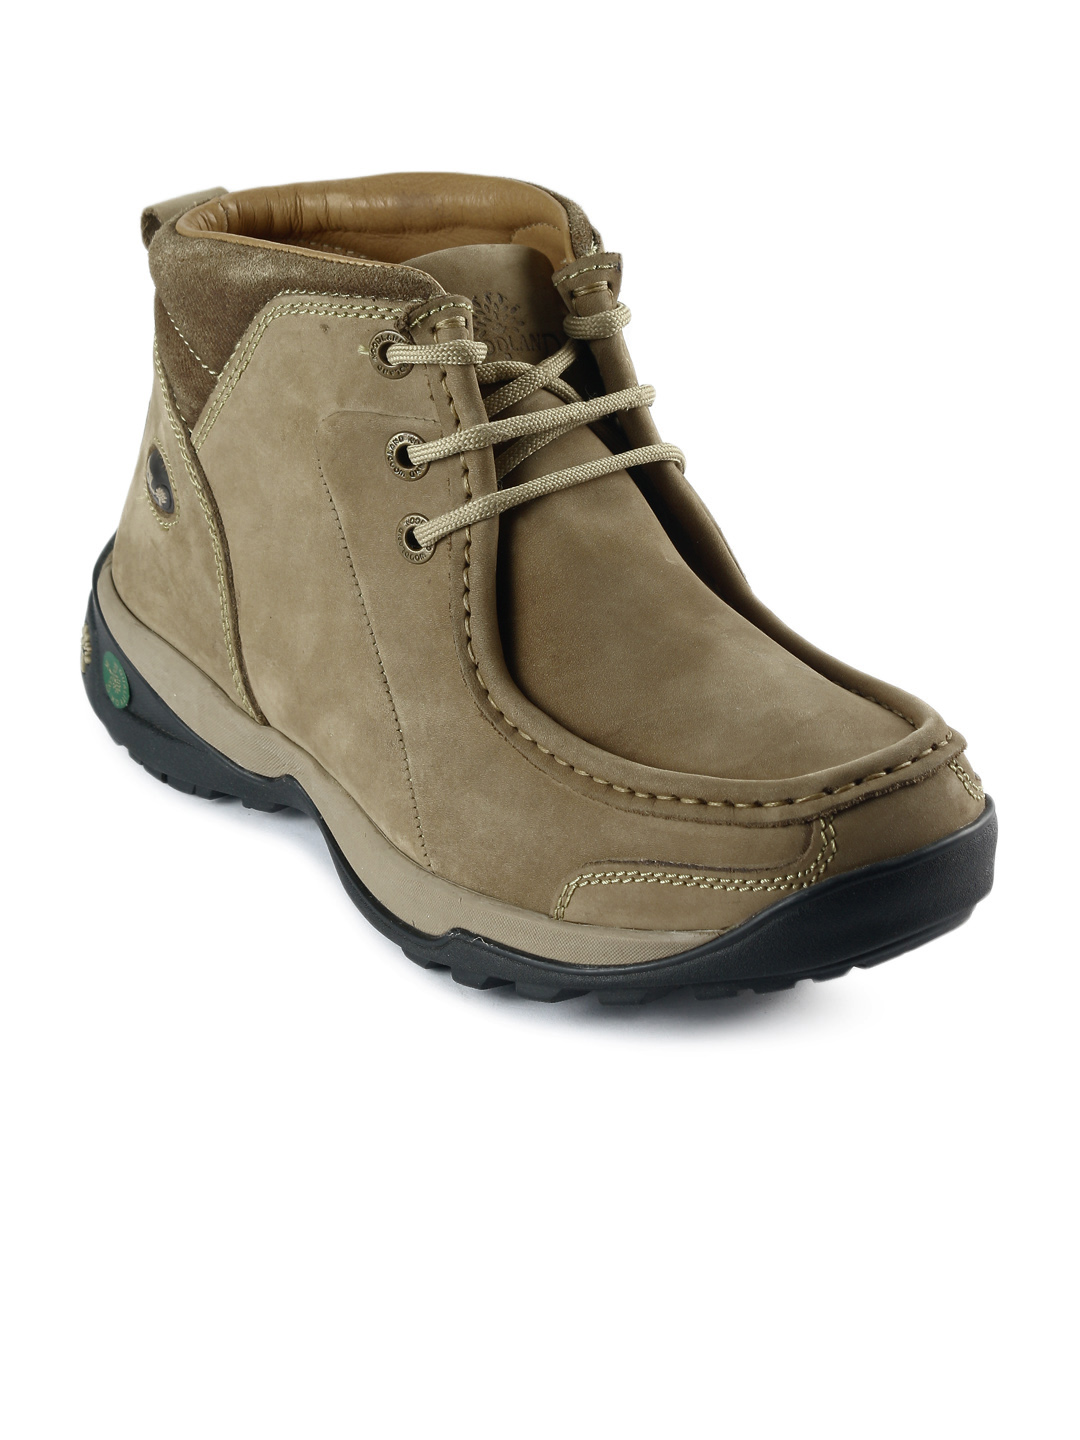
Woodland Men Khaki Casual Shoes
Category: Footwear / Shoes / Casual Shoes
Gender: Men
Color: Khaki
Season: Summer 2012
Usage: Casual